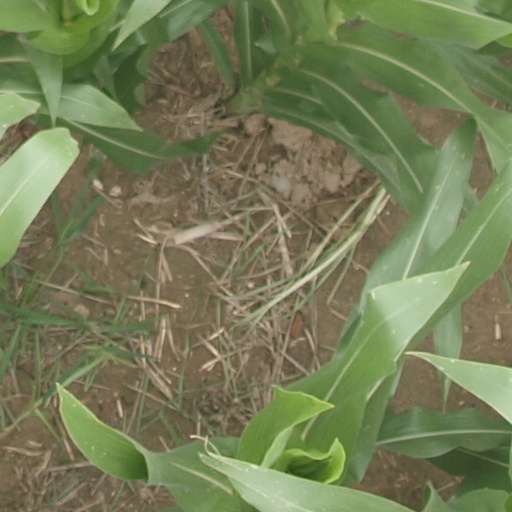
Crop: maize; corn